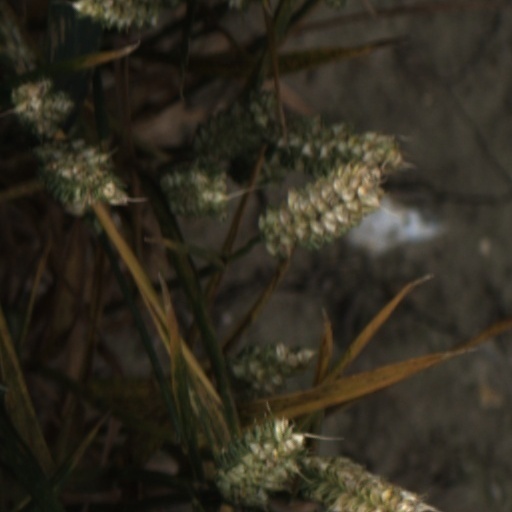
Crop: wheat